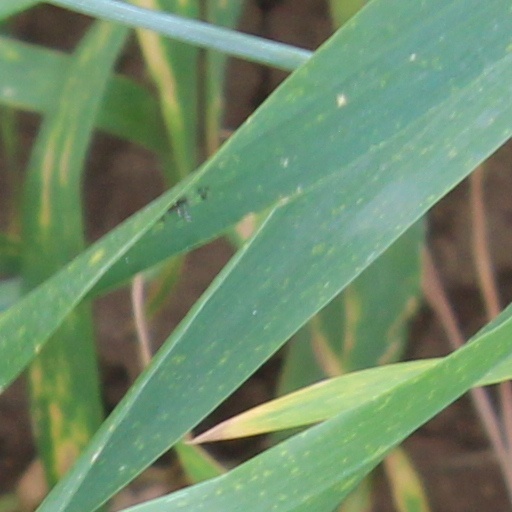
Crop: wheat